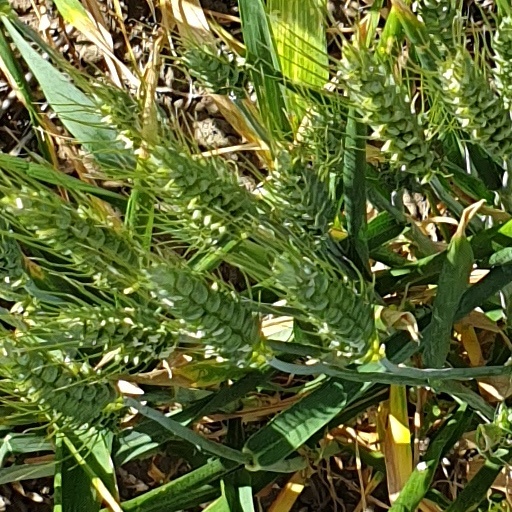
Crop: wheat